Chennai

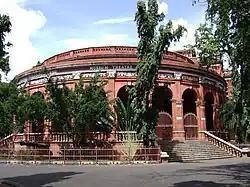
Government Museum, the second oldest museum in India

With the history of Chennai dating back centuries, the architecture of Chennai ranges in a wide chronology. The oldest buildings in the city date from the 6th to 8th centuries CE, which include the Kapaleeshwarar Temple in Mylapore and the Parthasarathy Temple in Triplicane, built in the Dravidian architecture encompassing various styles developed during the reigns of different empires. In Dravidian architecture, the Hindu temples consisted of large mantapas with gate-pyramids called "gopurams" in quadrangular enclosures that surround the temple. The Gopuram, a monumental tower usually ornate at the entrance of the temple forms a prominent feature of Koils and whose origins can be traced back to the Pallavas who built the group of monuments in Mamallapuram. The associated "Agraharam" architecture, which consists of traditional row houses can still be seen in the areas surrounding the temples. Chennai has the second highest number of heritage buildings in the country.